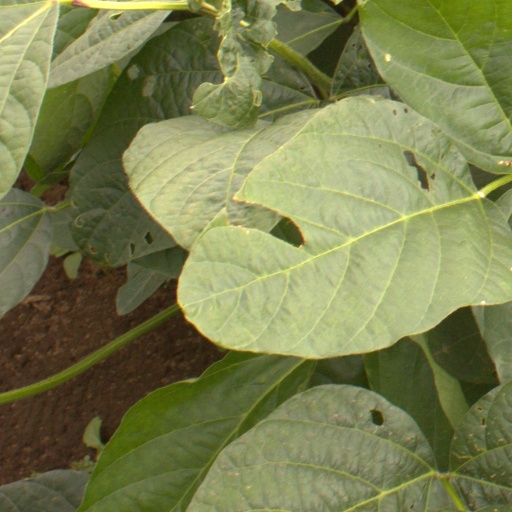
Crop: soybean